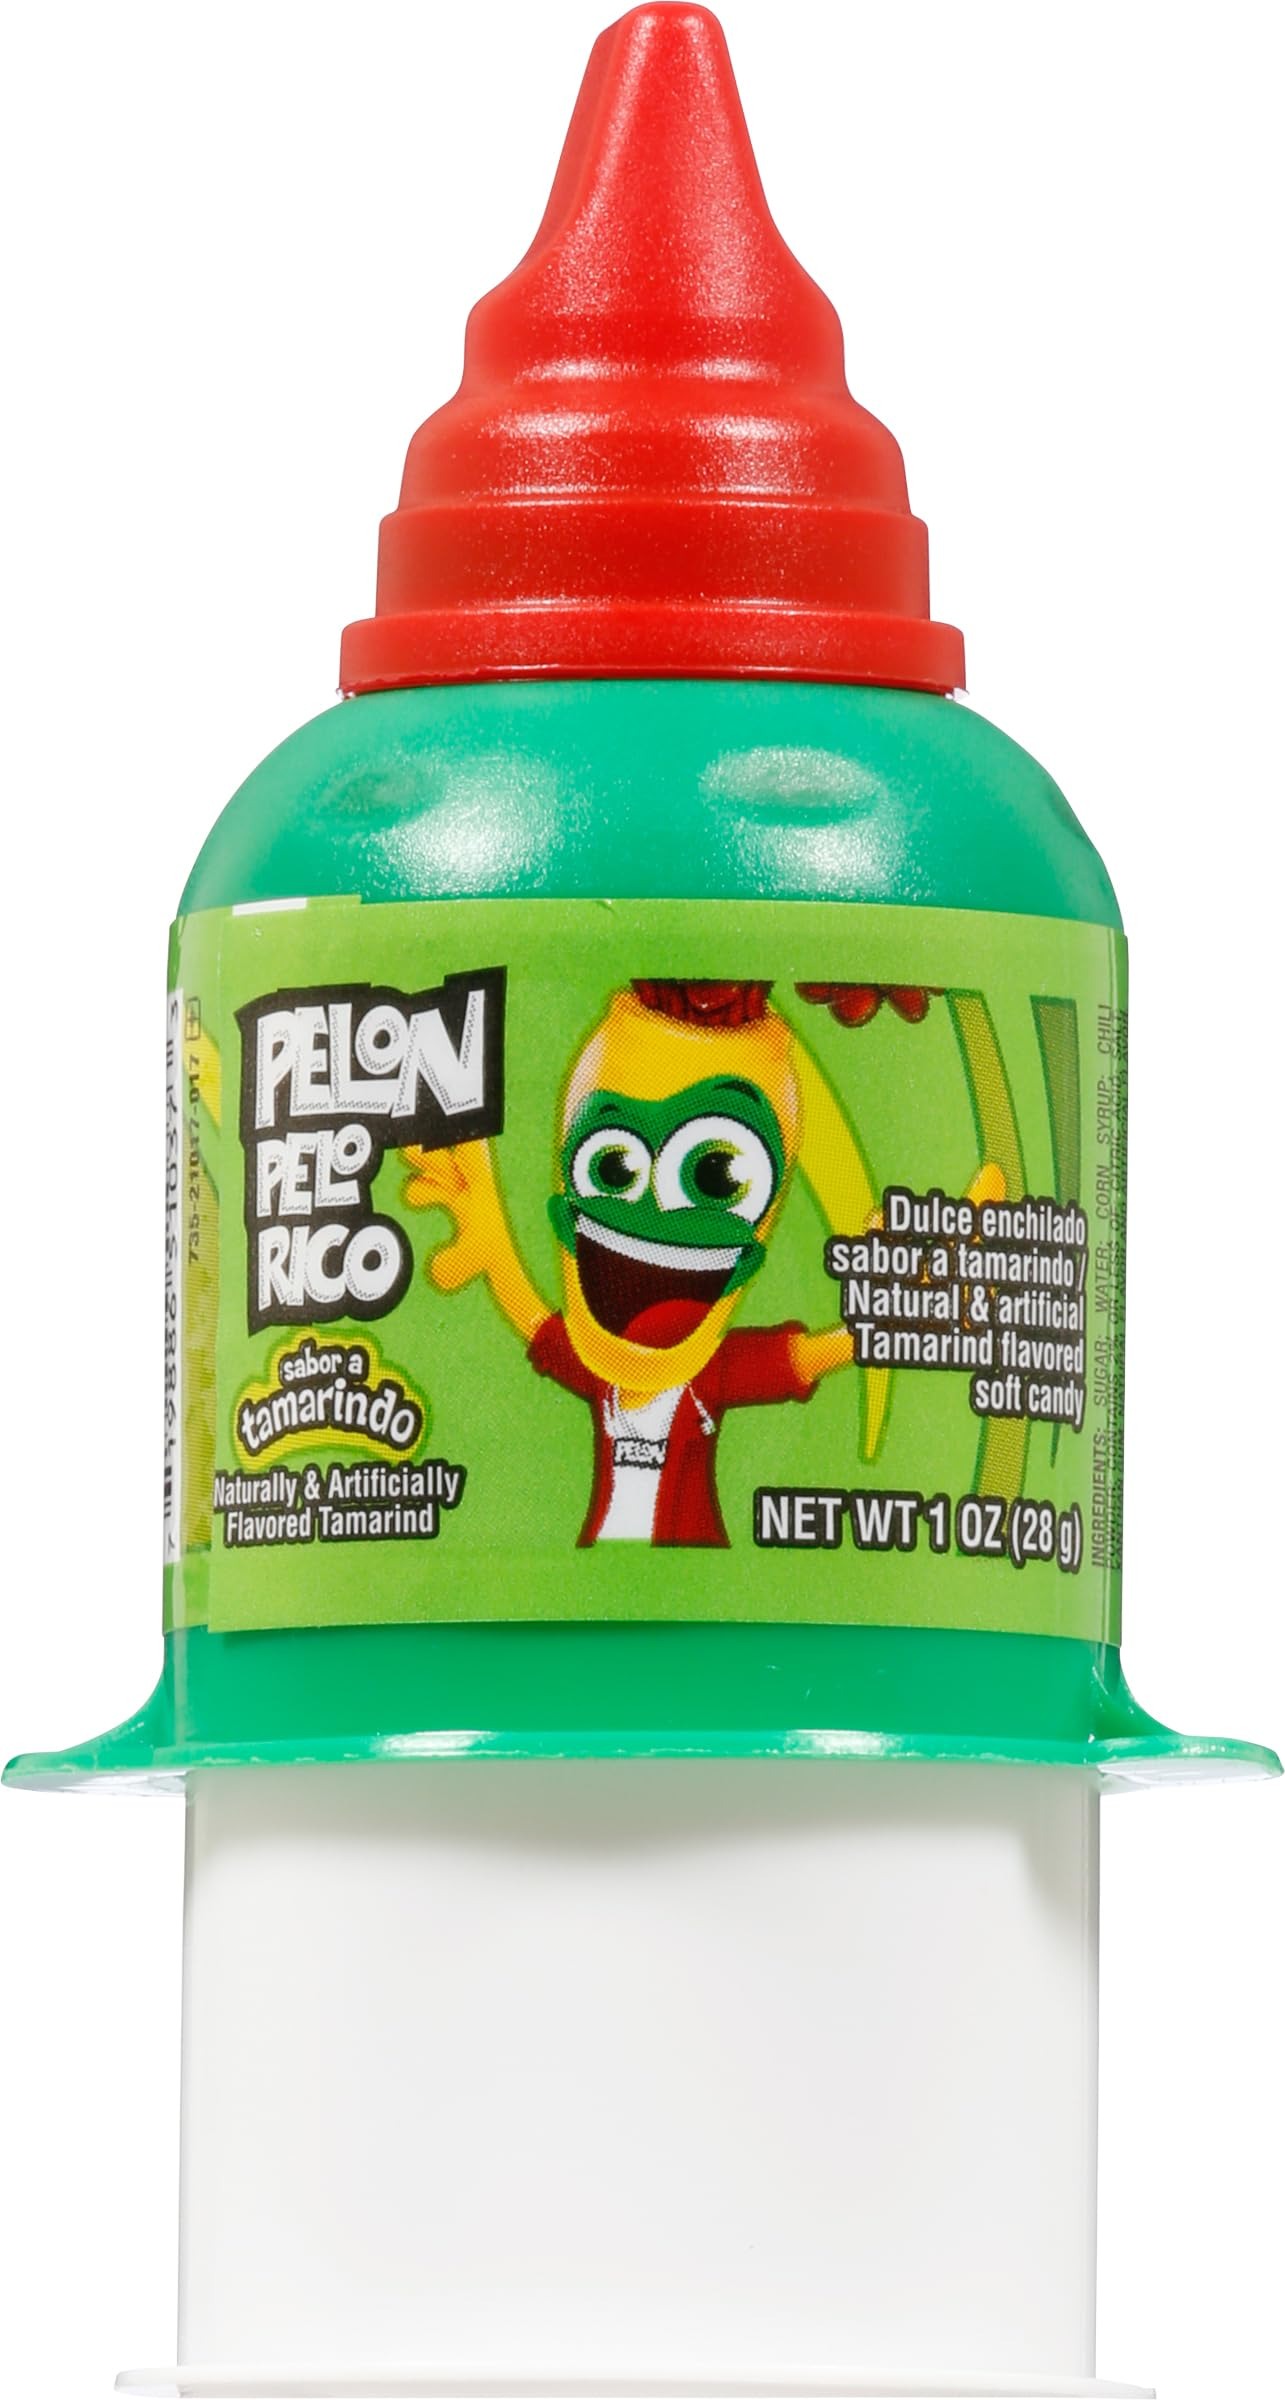
Item Name: Pelon Pelo Rico, Lorena Pelon Rico, 1 Ounce
Product Description: Chocolate Candy
Value: 1.0
Unit: Ounce

Price: 0.5